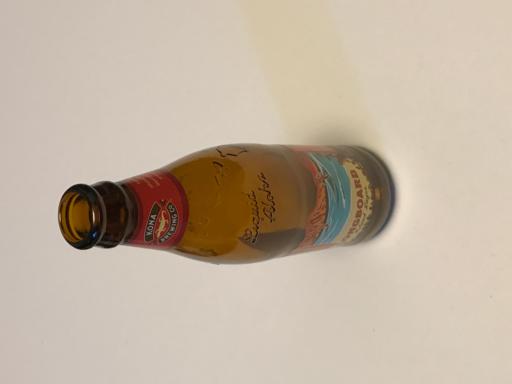
Label: glass